Kickapoo River

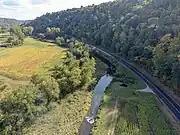
West Fork Kickapoo River

Wetlands have largely been drained for pasture and comprise a tiny portion of the lands in the Kickapoo River watershed, 0.8%, whereas agriculture accounts for 50.4% of the land use followed closely by forest land at 48%.